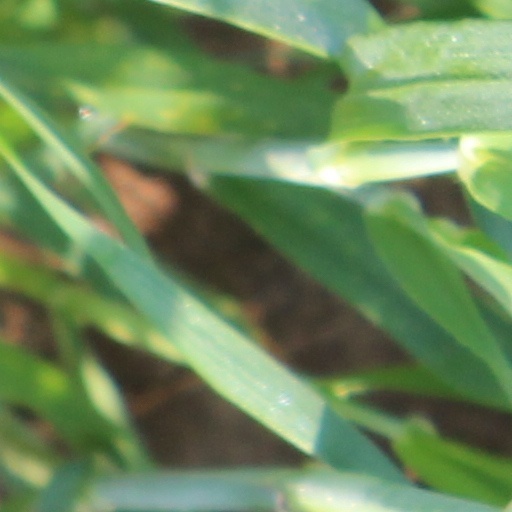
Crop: wheat